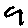
Label: 9